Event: Nepal Earthquake
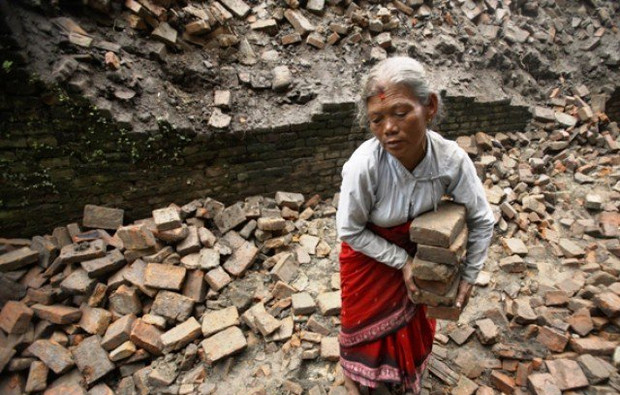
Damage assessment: damage